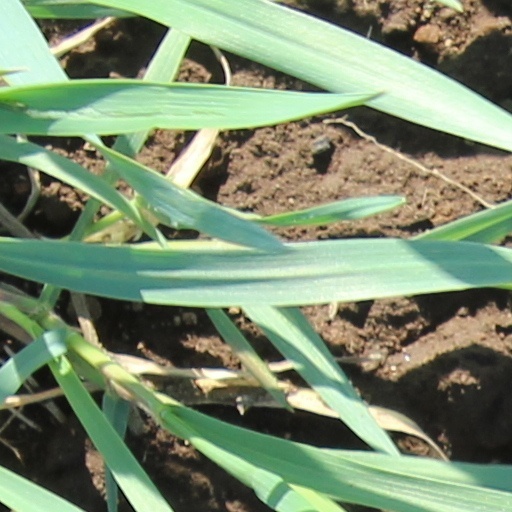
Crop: wheat